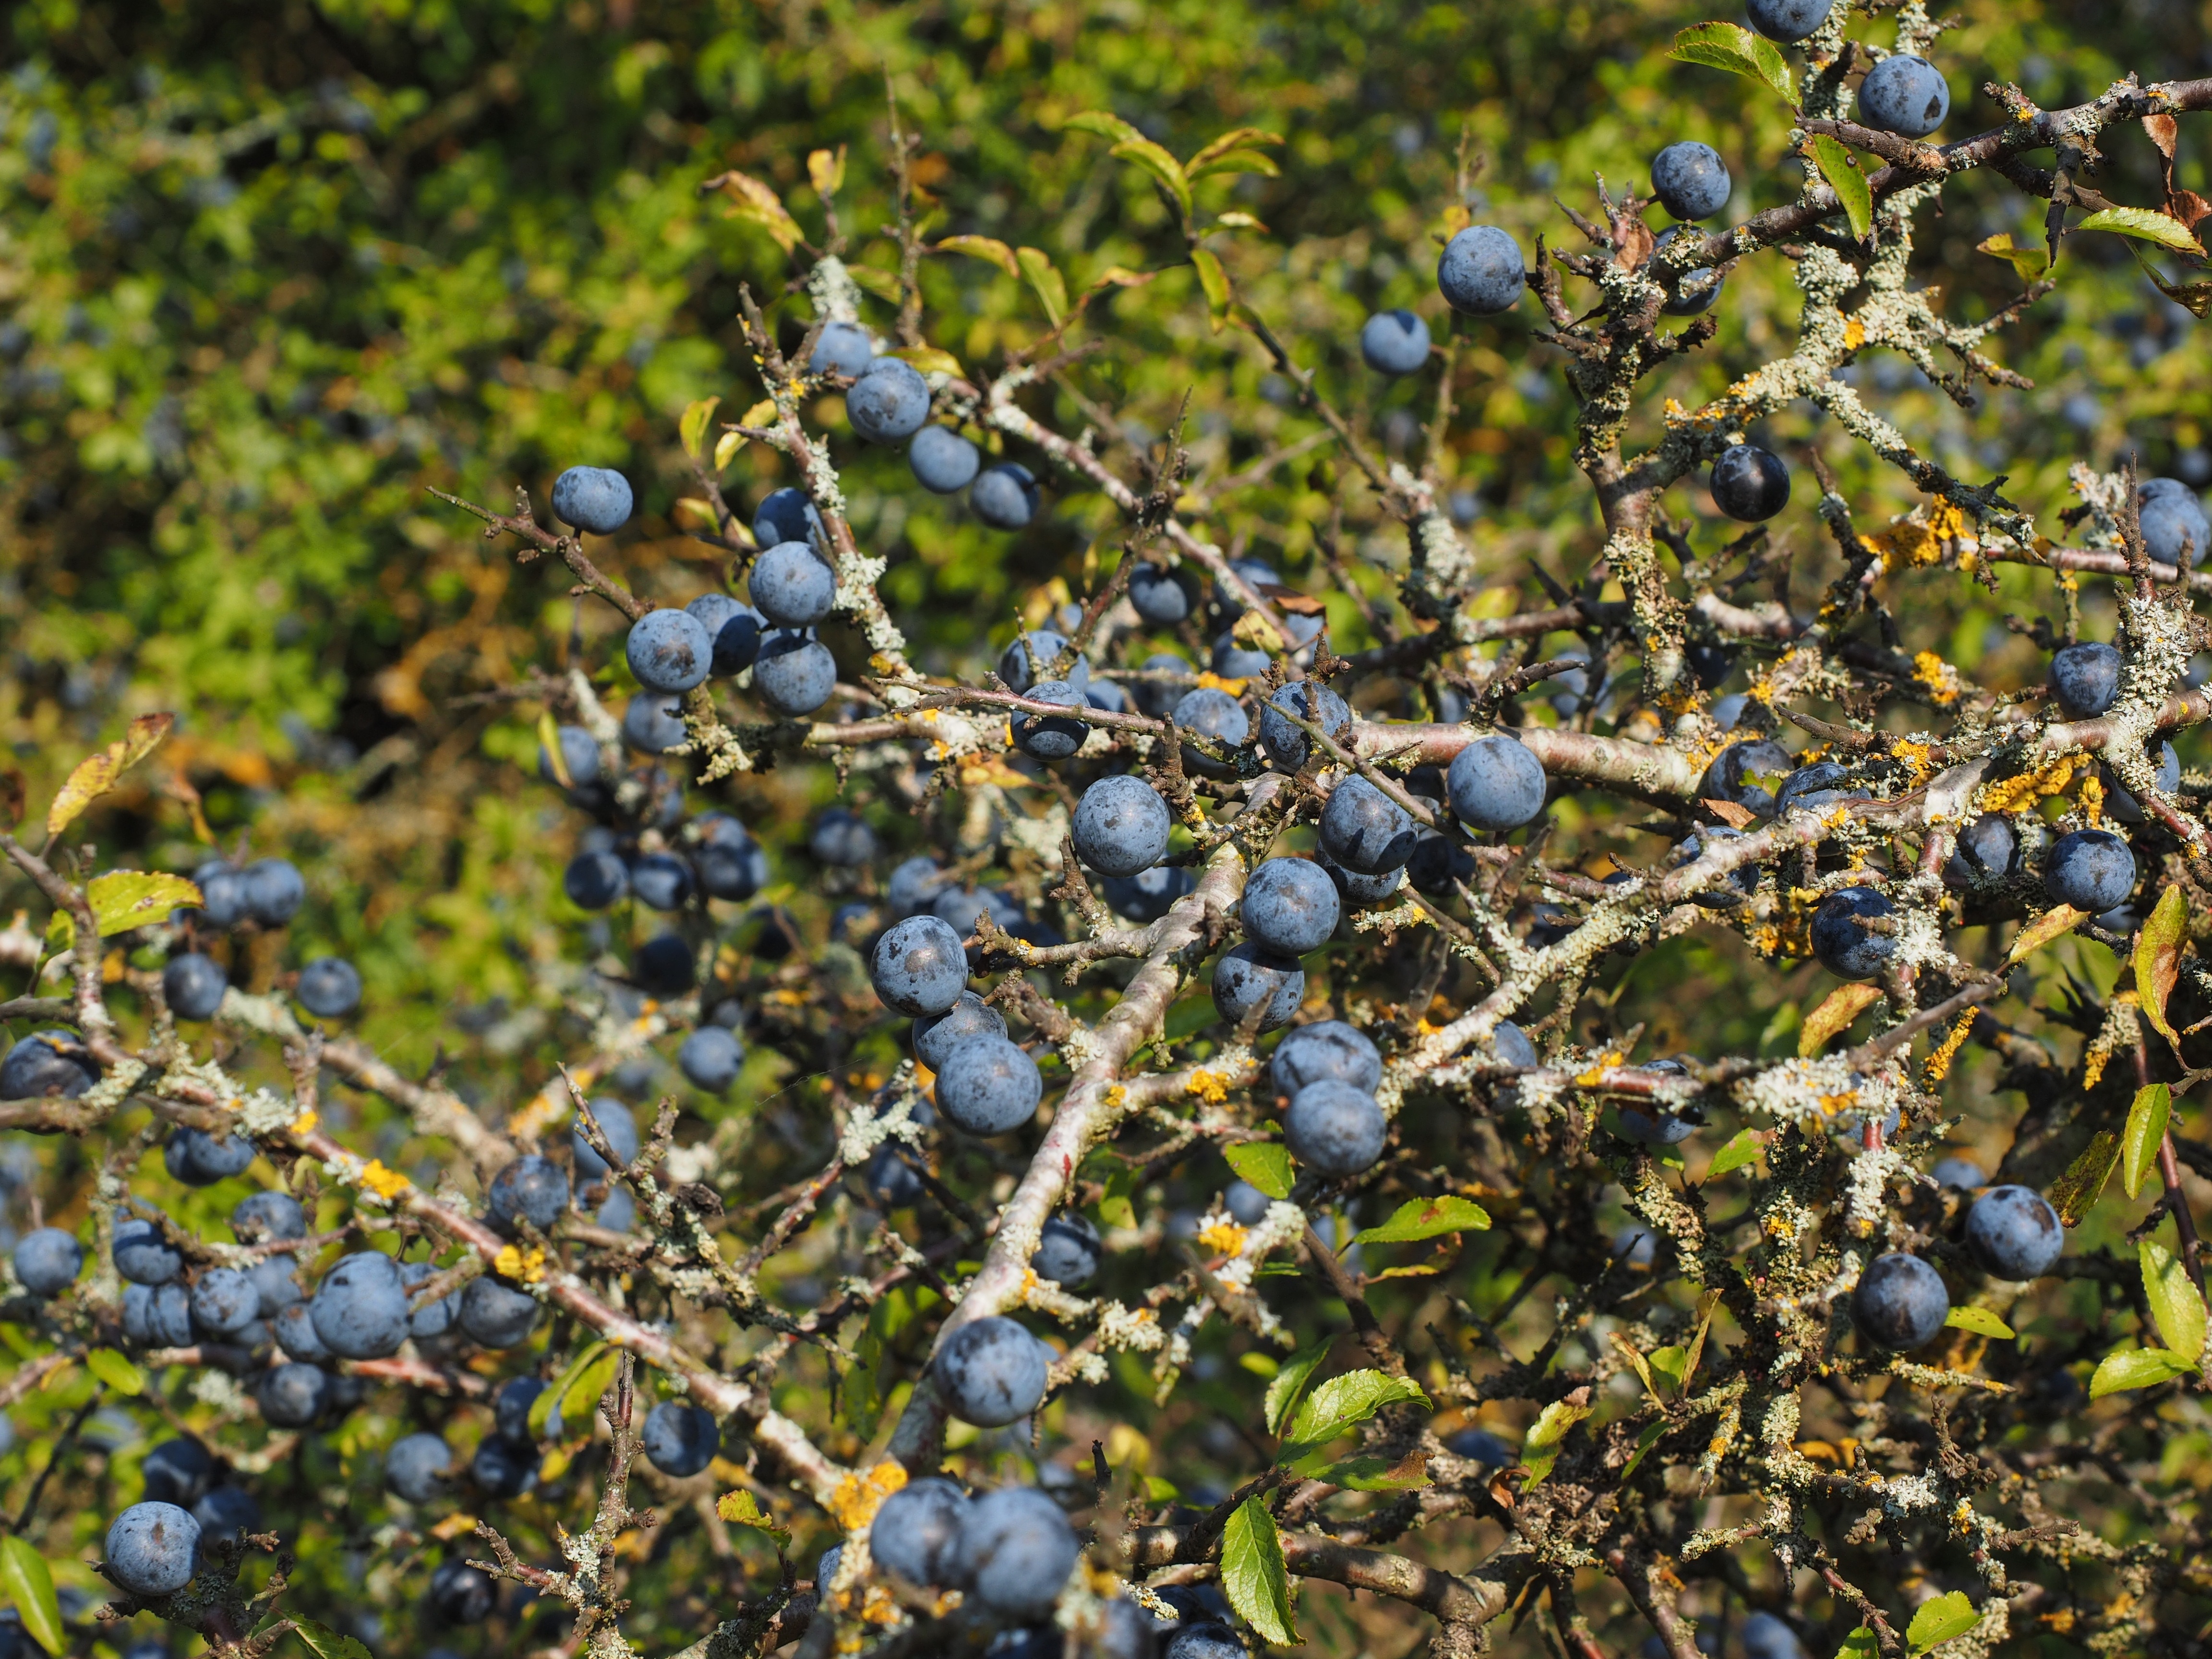
tree, branch, plant, fruit, berry, flower, bush, food, produce, blue, flora, berries, shrub, prunus, rose greenhouse, heckendorn, schlehe, blackthorn, schlehendorn, steinobstgewaechs, prunus spinosa, flowering plant, rosaceae, bilberry, huckleberry, damson, chokeberry, schlehdornbeeren, land plant, schlehenbeeren, german acacia, amygdaleae, shrub fruits